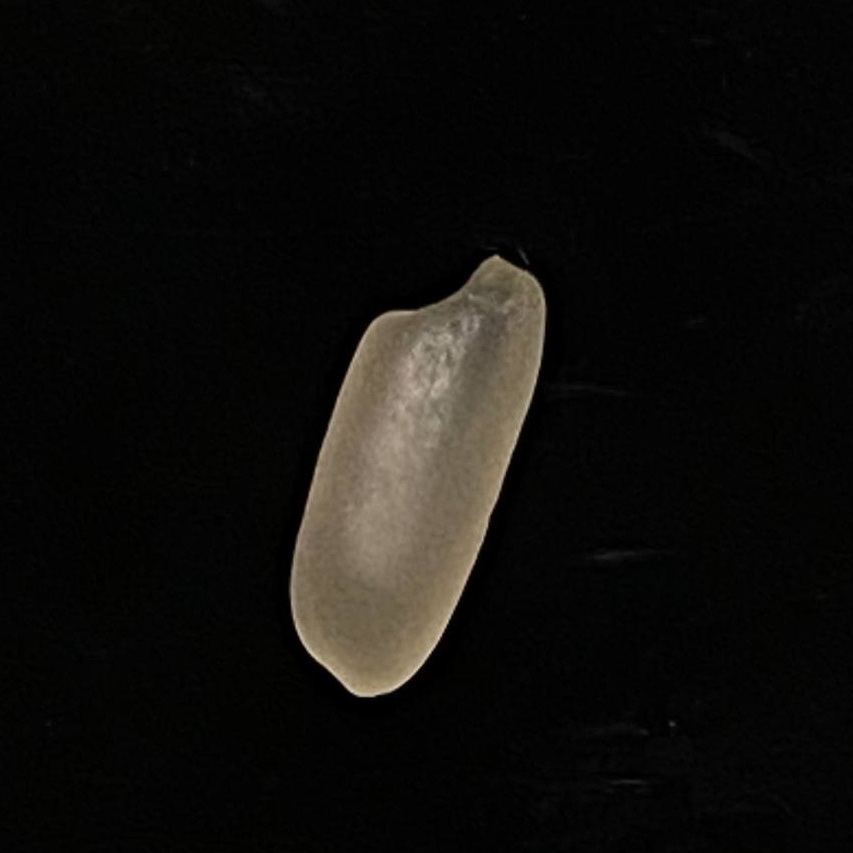
Rice variety: Subol_Lota